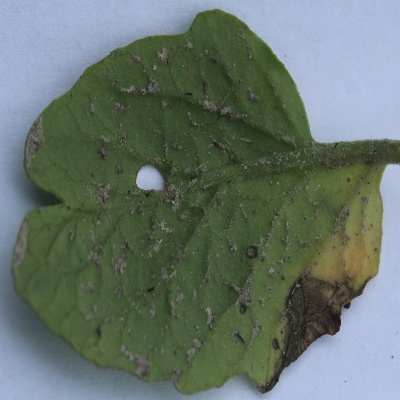
Crop: Tomato
Condition: verticulium wilt